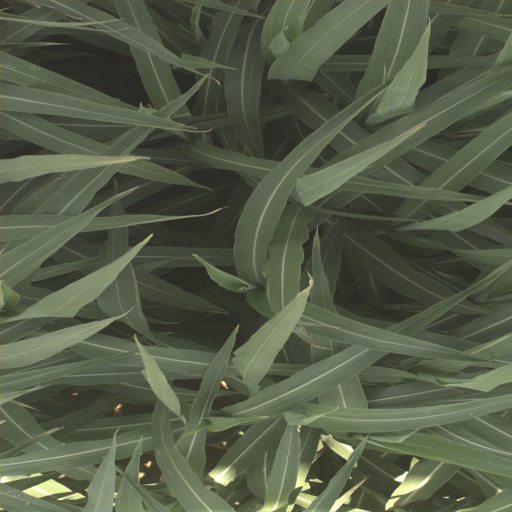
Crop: sorghum